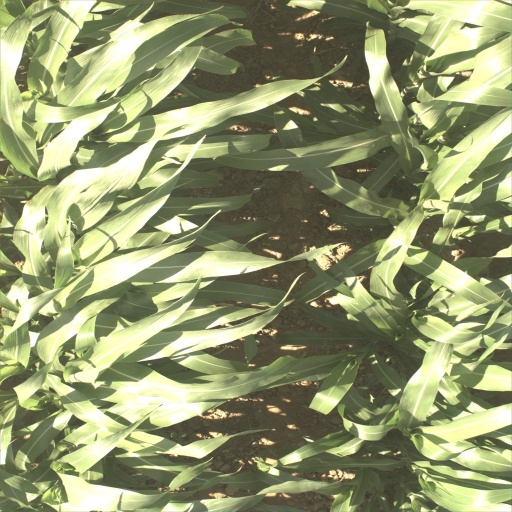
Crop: sorghum